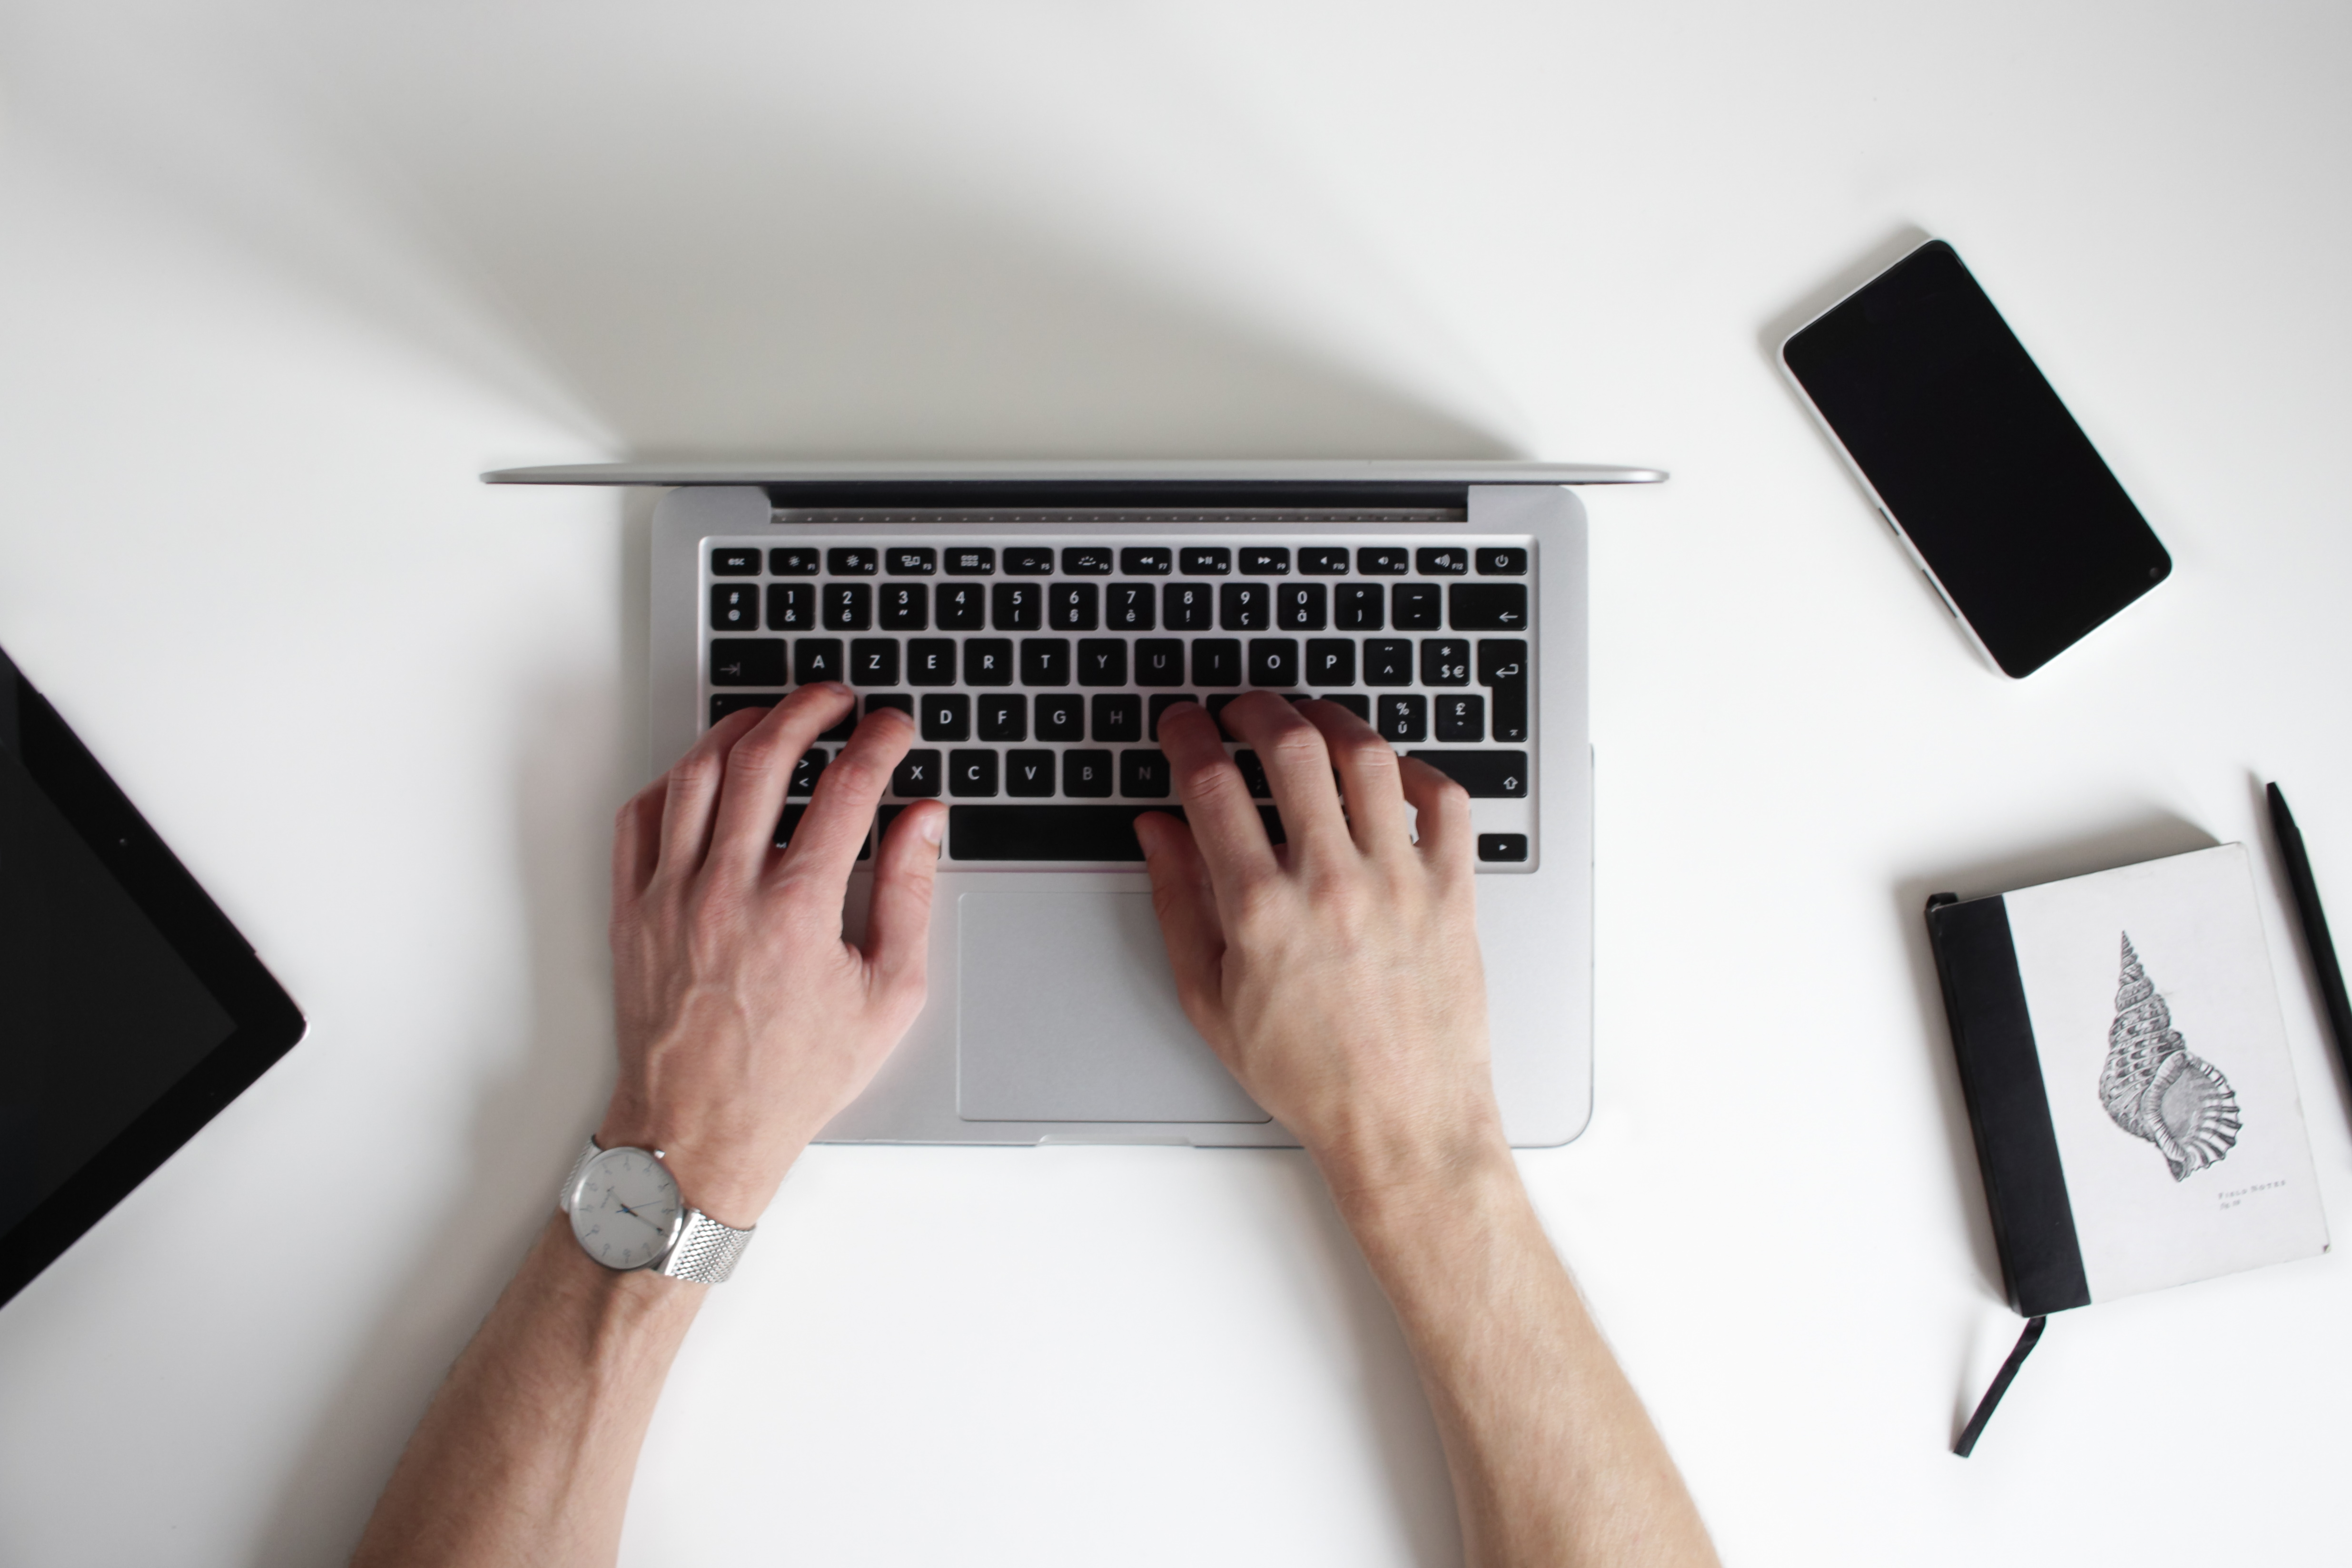
work space, Mac book on the table, laptop, table, office, computer keyboard, finger, hand, wall, technology, electronics, electronic device, room, wrist, design, desk, furniture, photography, gesture, gadget, input device, computer, house, touchpad